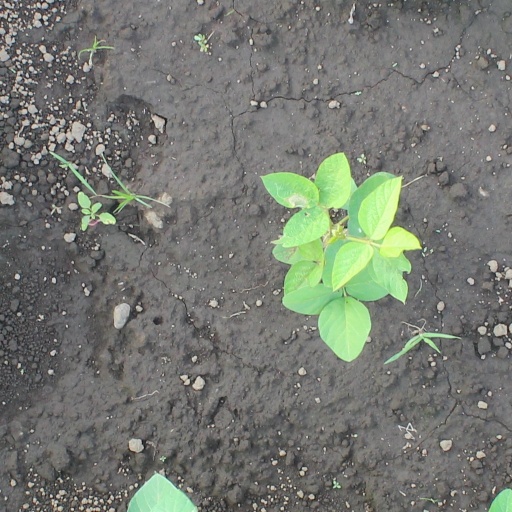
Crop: soybean